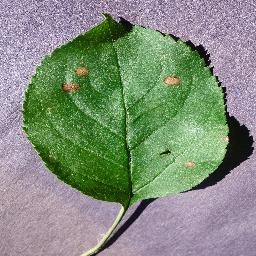
Label: Apple___Black_rot